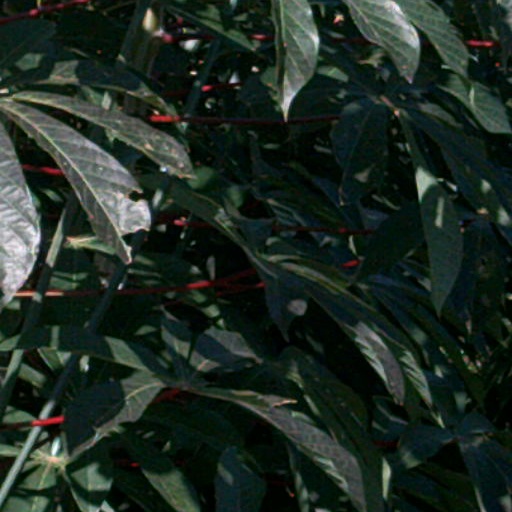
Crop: cassava